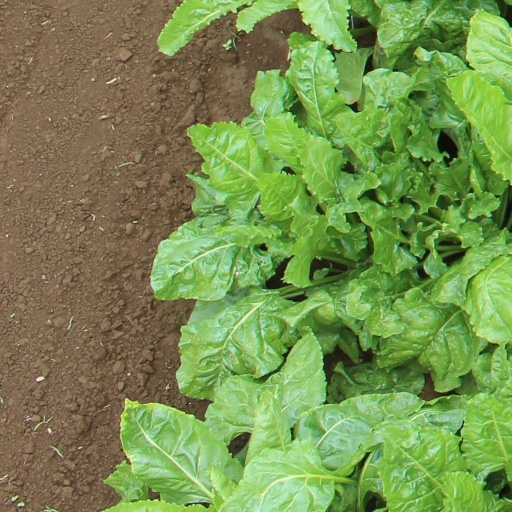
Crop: sugar beet